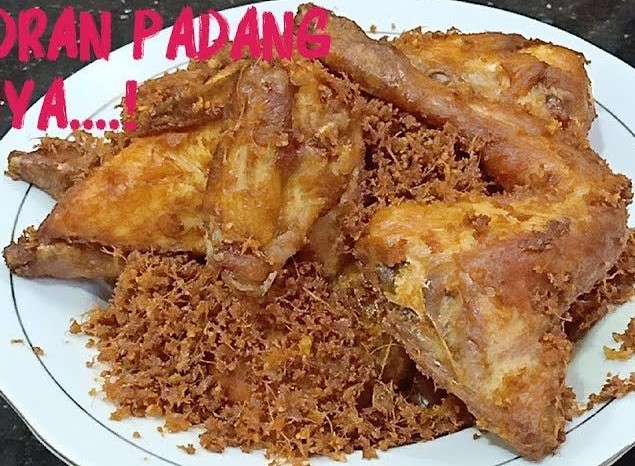
Label: ayam_goreng